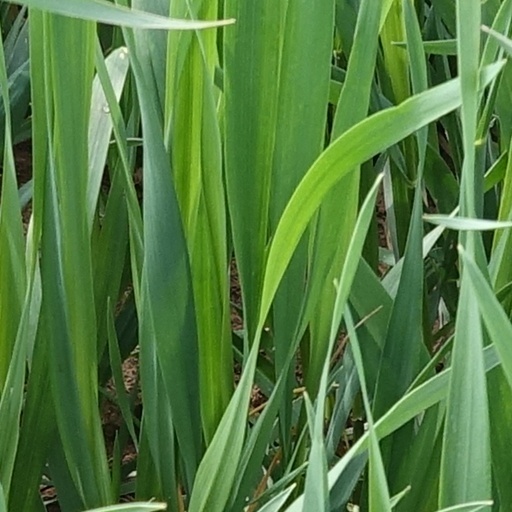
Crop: wheat